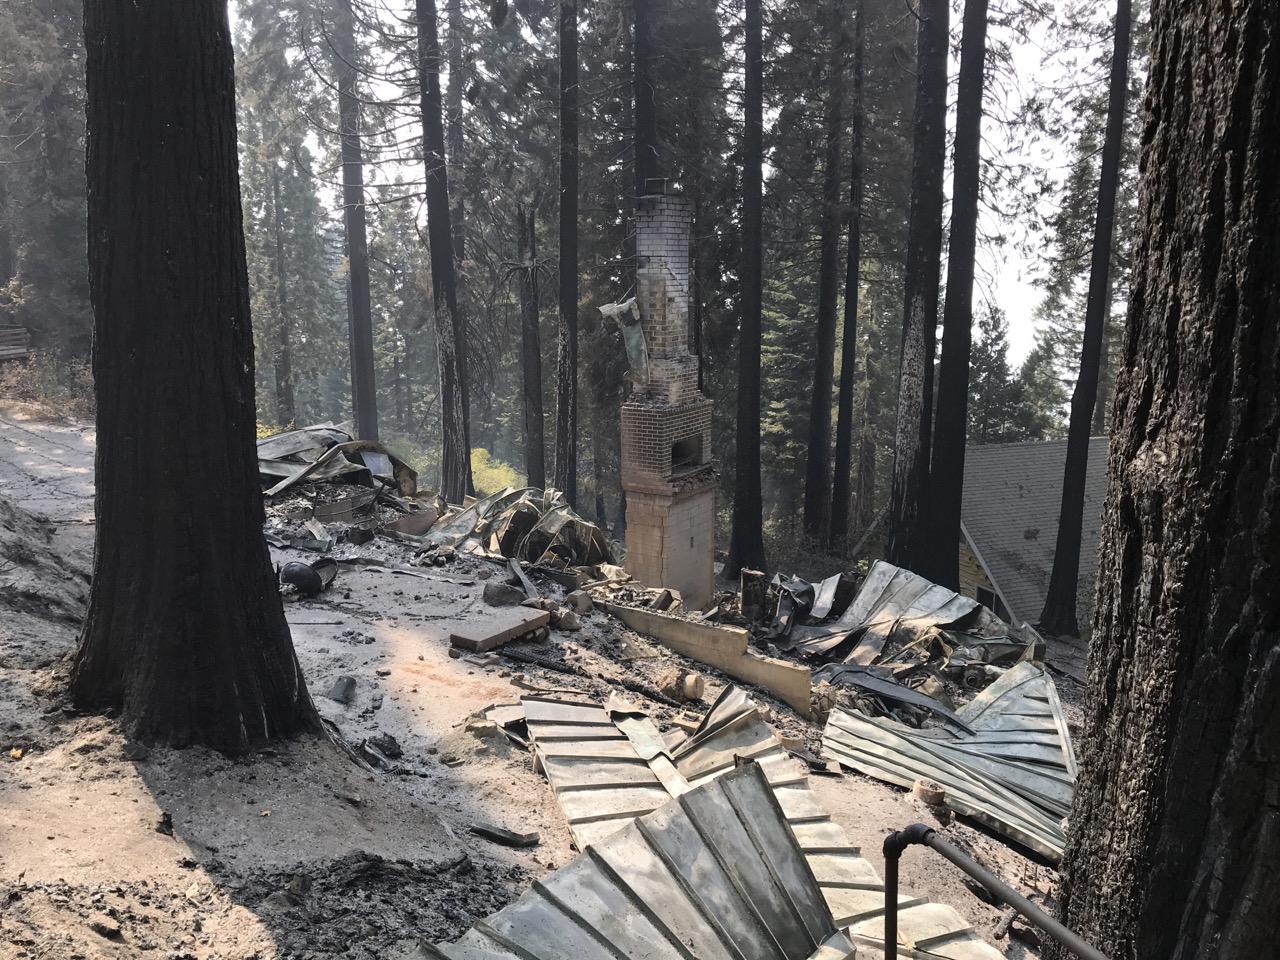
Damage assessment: destroyed